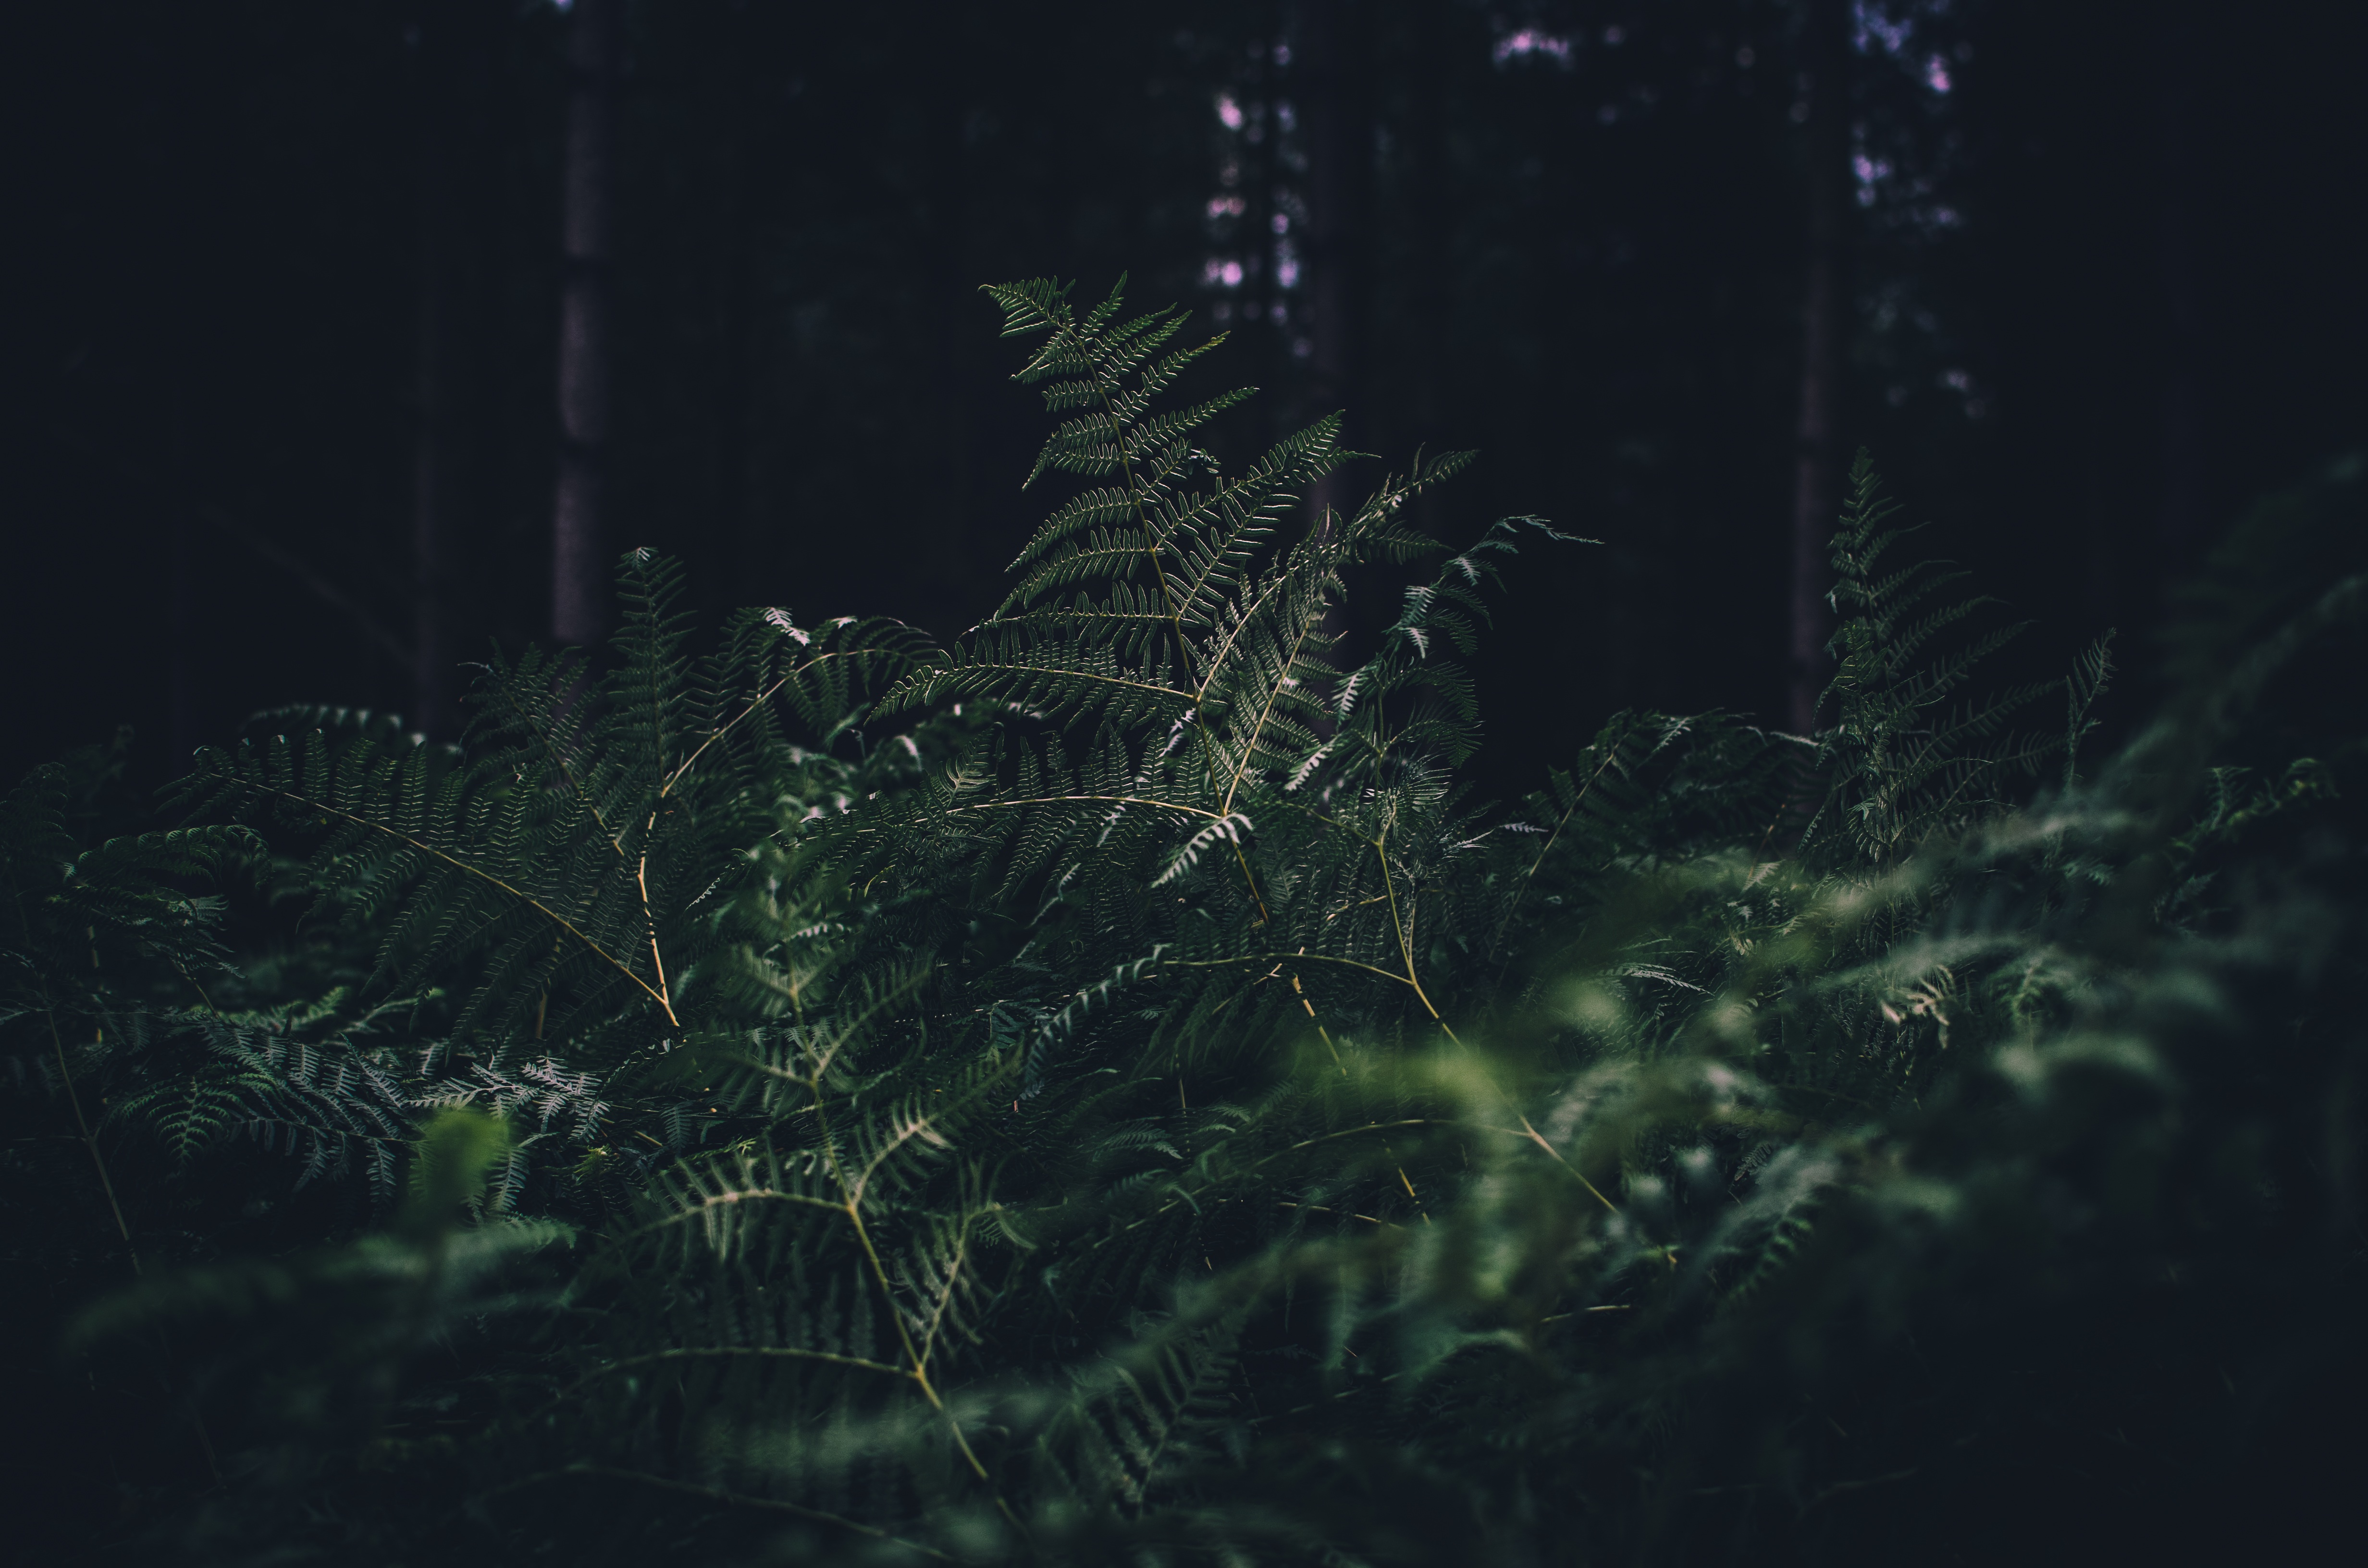
tree, nature, forest, branch, light, night, sunlight, leaf, green, insect, darkness, moonlight, invertebrate, screenshot, macro photography